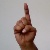
The image shows a hand gesture representing the letter 'D' in Indian Sign Language.